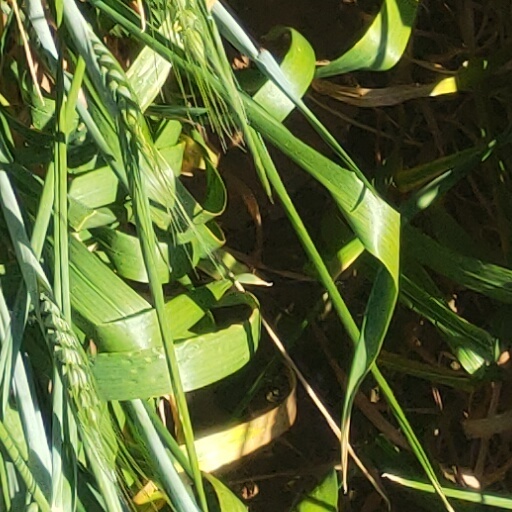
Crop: wheat